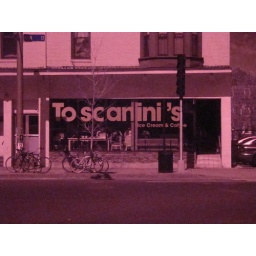
The color of the brick is odd this way, and the street sign stands out in blue, oddly...